Dopamine (film)

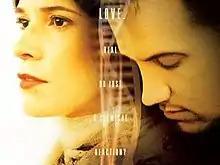
Release poster

Dopamine is a 2003 romantic comedy-drama film written and directed by Mark Decena.